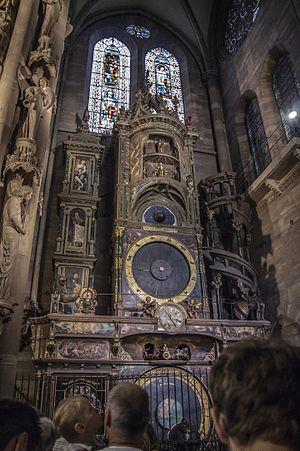
La cathédrale Notre-Dame de Strasbourg est une cathédrale gothique catholique située à Strasbourg, en région Grand Est, dans le département français du Bas-Rhin en Alsace.